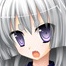
Portrait style: Anime Portrait